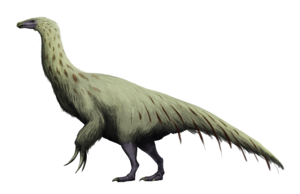
Therizinosaurus est un genre éteint de dinosaures théropodes de la famille des Therizinosauridae. Il a vécu à la fin du Crétacé supérieur au Maastrichtien, de −70 à −66 Ma, en Chine et en Mongolie, dans la formation de Nemegt.